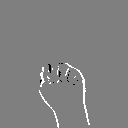
ASL letter: m